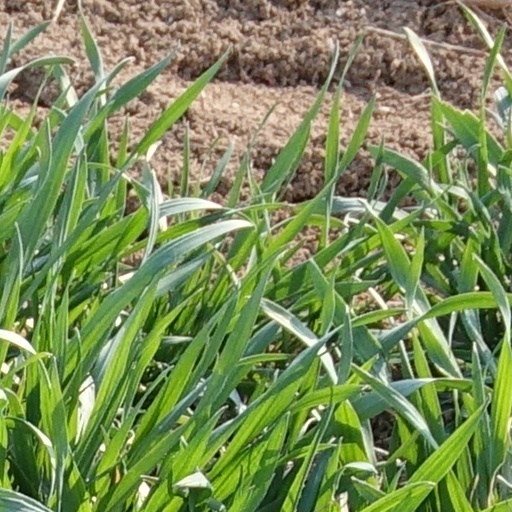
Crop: wheat